Lorna Morello

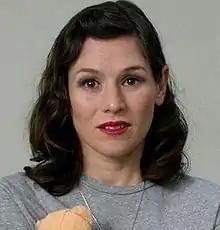
Yael Stone as Lorna Morello

Lorna Morello is a fictional character from the Netflix dramedy series "Orange Is the New Black", played by Yael Stone. Stone was initially contracted for one episode, but was quickly promoted to series regular. Morello is based on two real-life inmates featured in Piper Kerman's 2010 memoir "". Morello is Italian-American, and is portrayed as being a positive, bold, opinionated person and "a hopeless romantic". She has a distinctive accent, which is a mix of Brooklyn and Boston. Morello made her first screen appearance during the season one premiere episode "I Wasn't Ready".